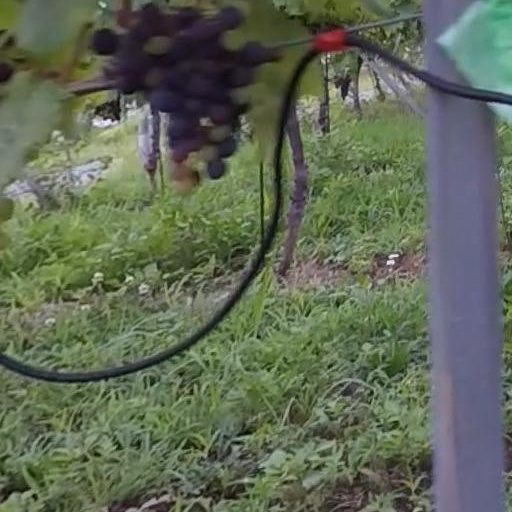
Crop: grape